Maria Callas

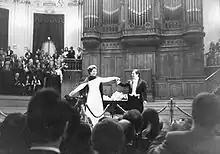
Callas during her final tour in Amsterdam in 1973

Callas's most distinguishing quality was her ability to breathe life into the characters she portrayed, or in the words of Matthew Gurewitsch, "Most mysterious among her many gifts, Callas had the genius to translate the minute particulars of a life into tone of voice." Italian critic Eugenio Gara adds: